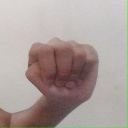
अक्षर: ठ